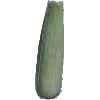
Label: corn_husk